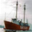
Label: ship